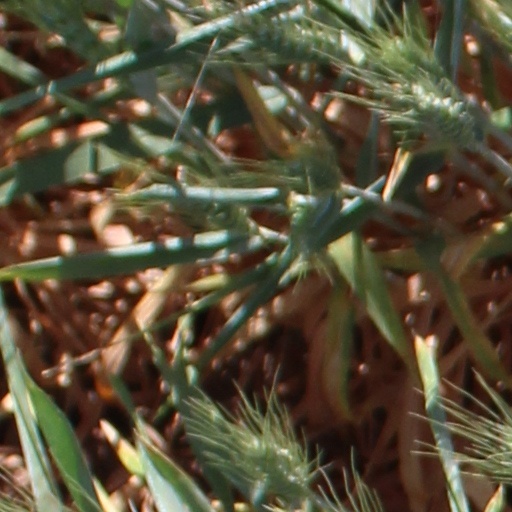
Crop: wheat